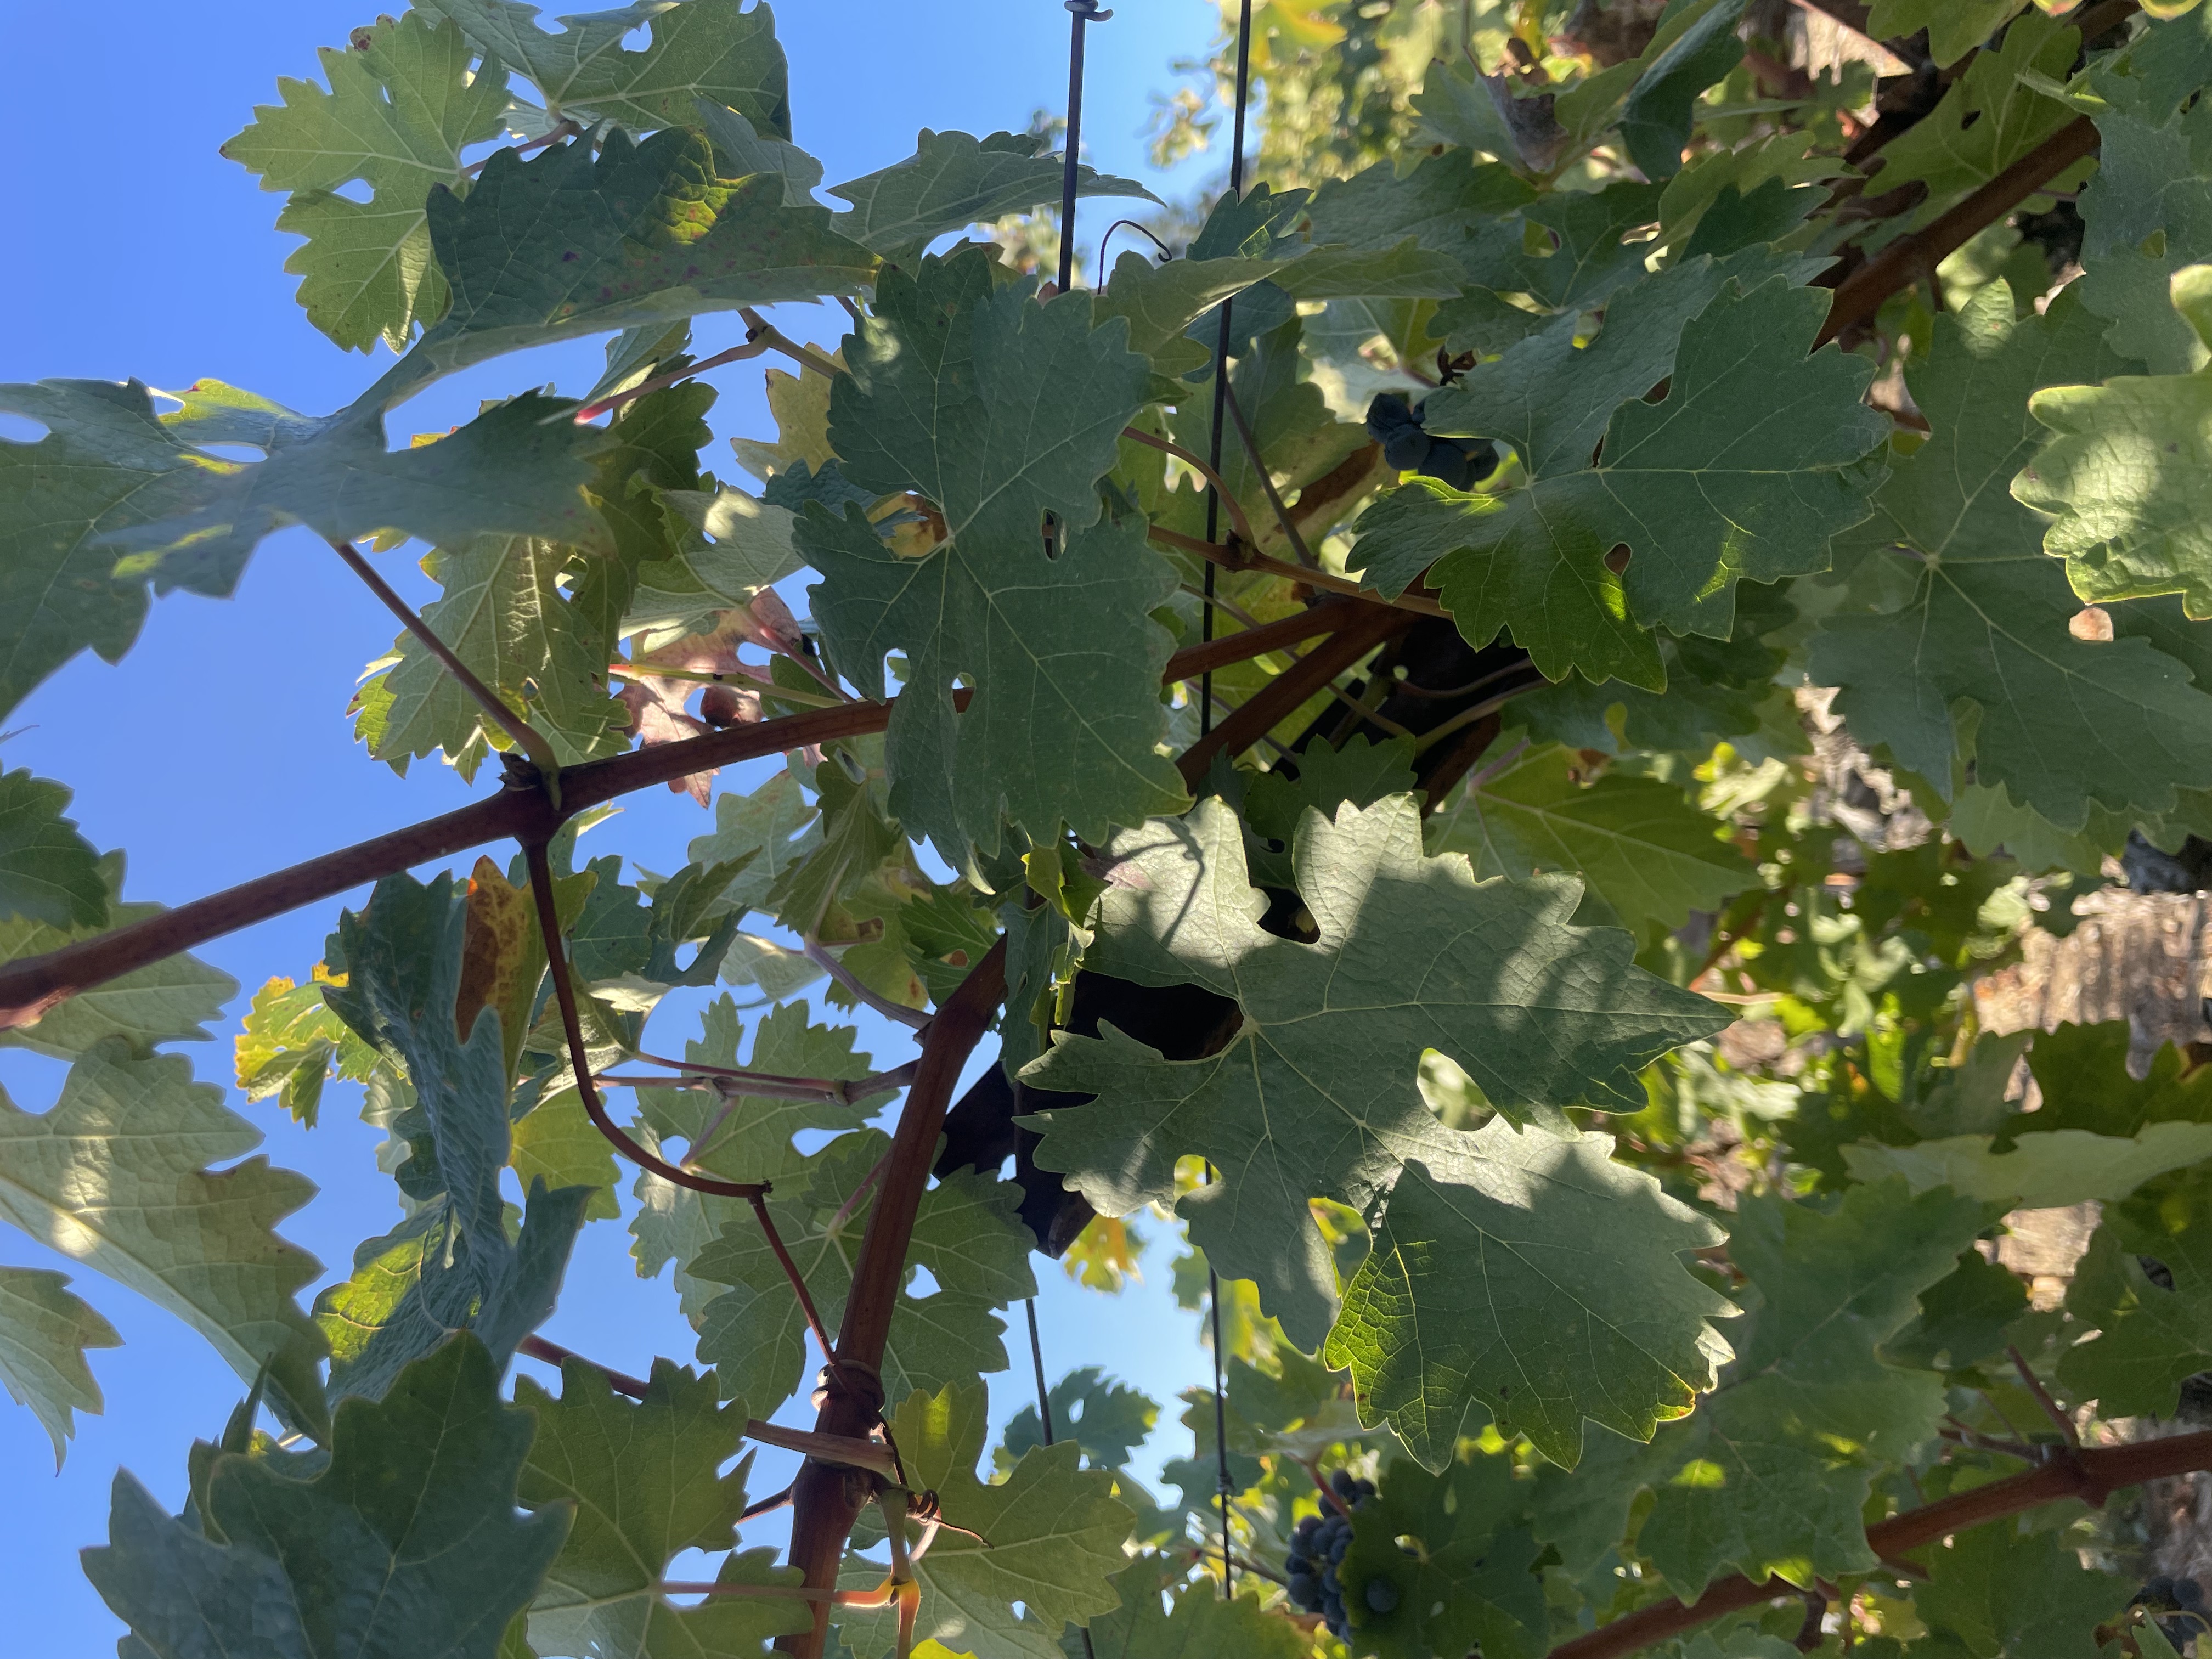
Label: No Virus